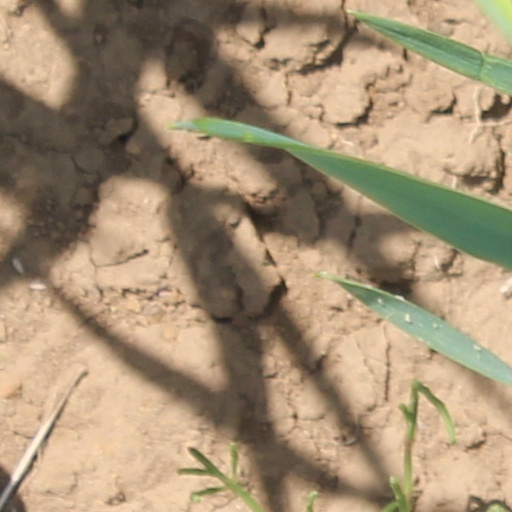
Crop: wheat